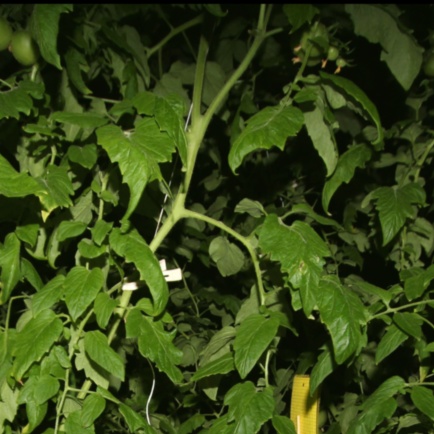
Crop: tomato